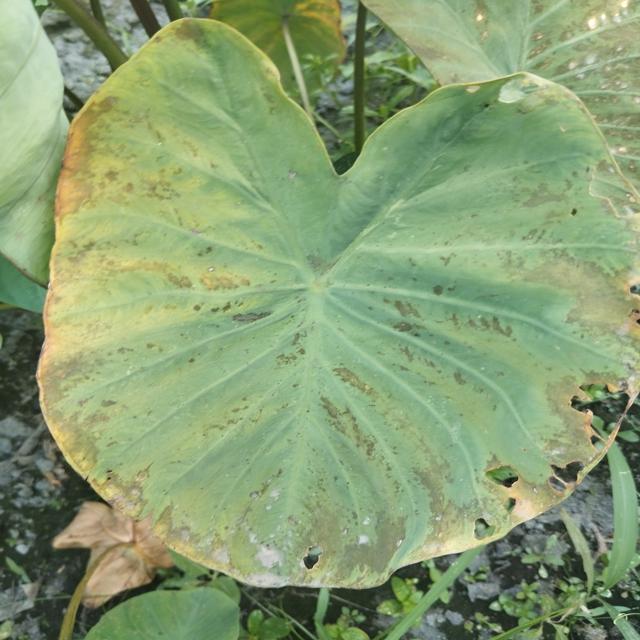
Label: Late_Blight